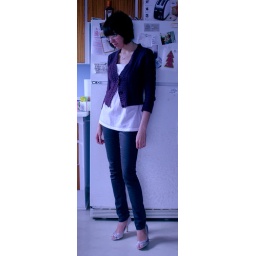
silver shoes from transit, pants from urban planet in Newfoundland, shirt from smart set, sweater from suzy shier.